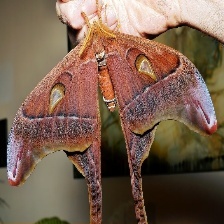
Species: HERCULES MOTH